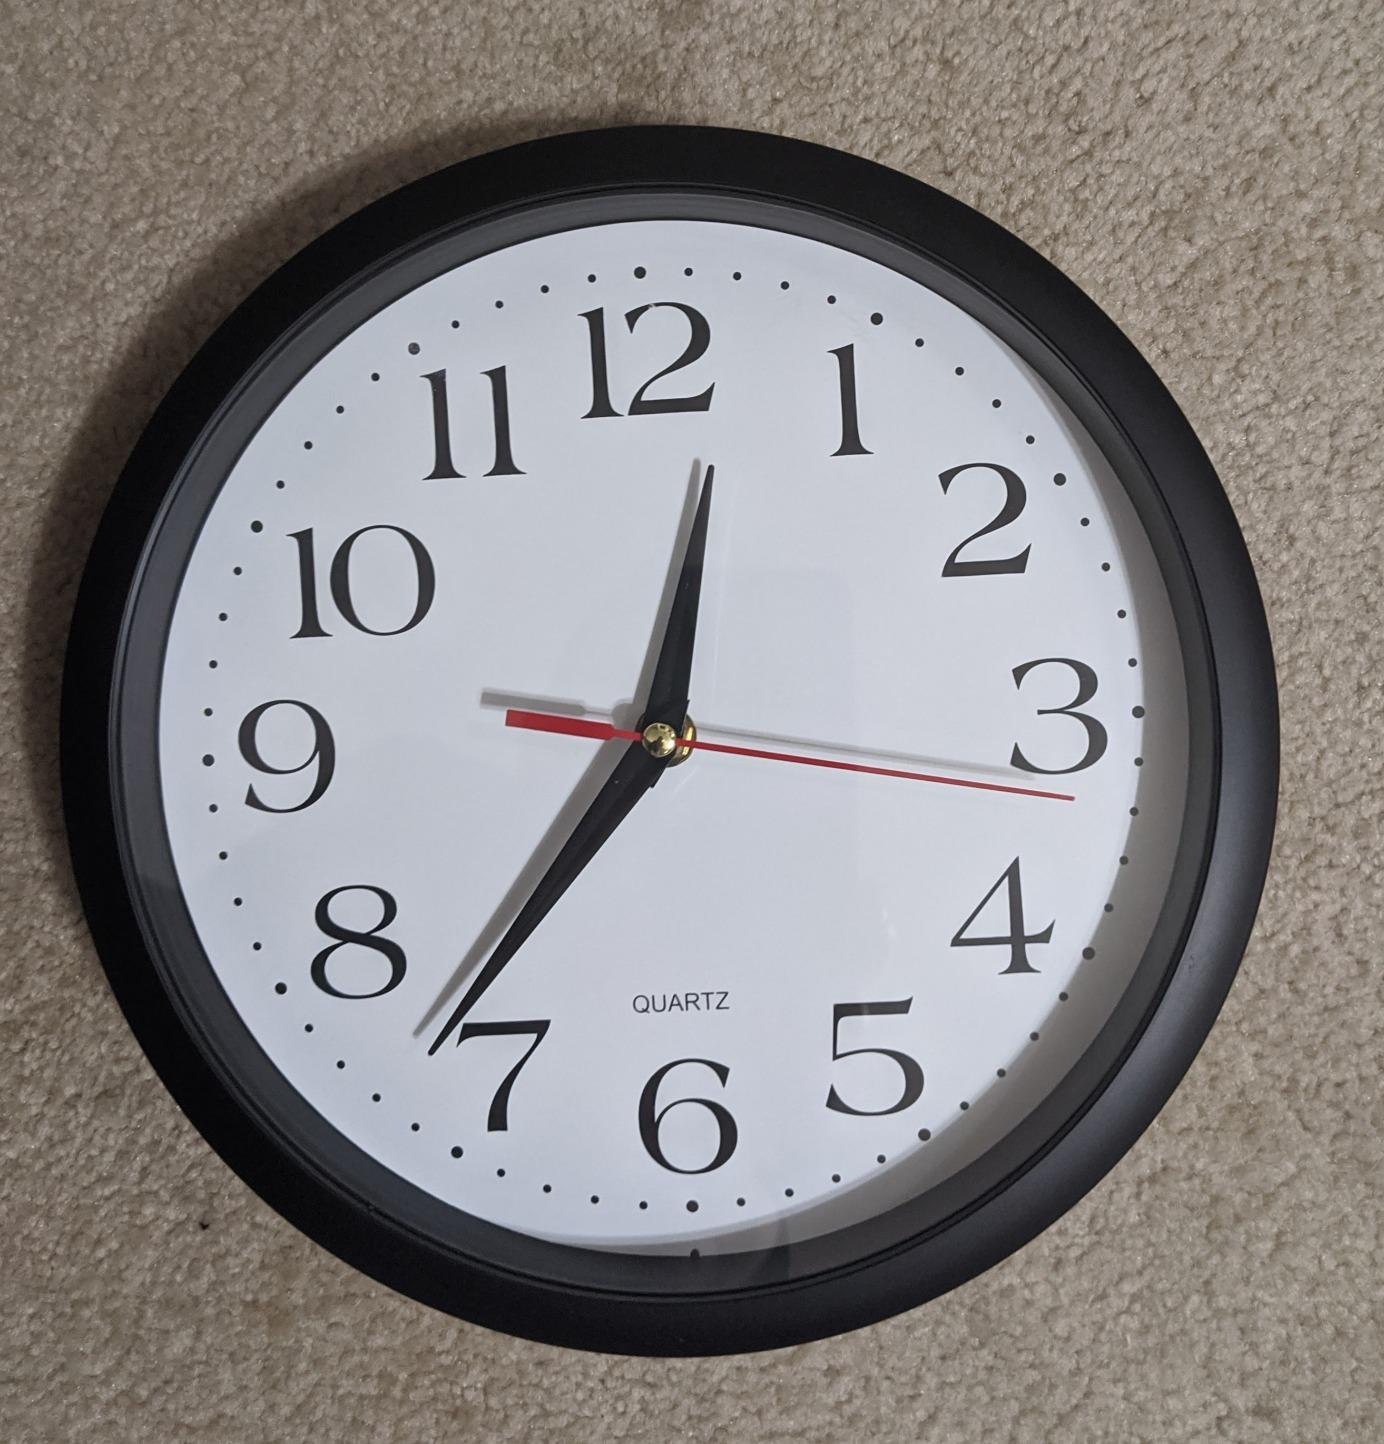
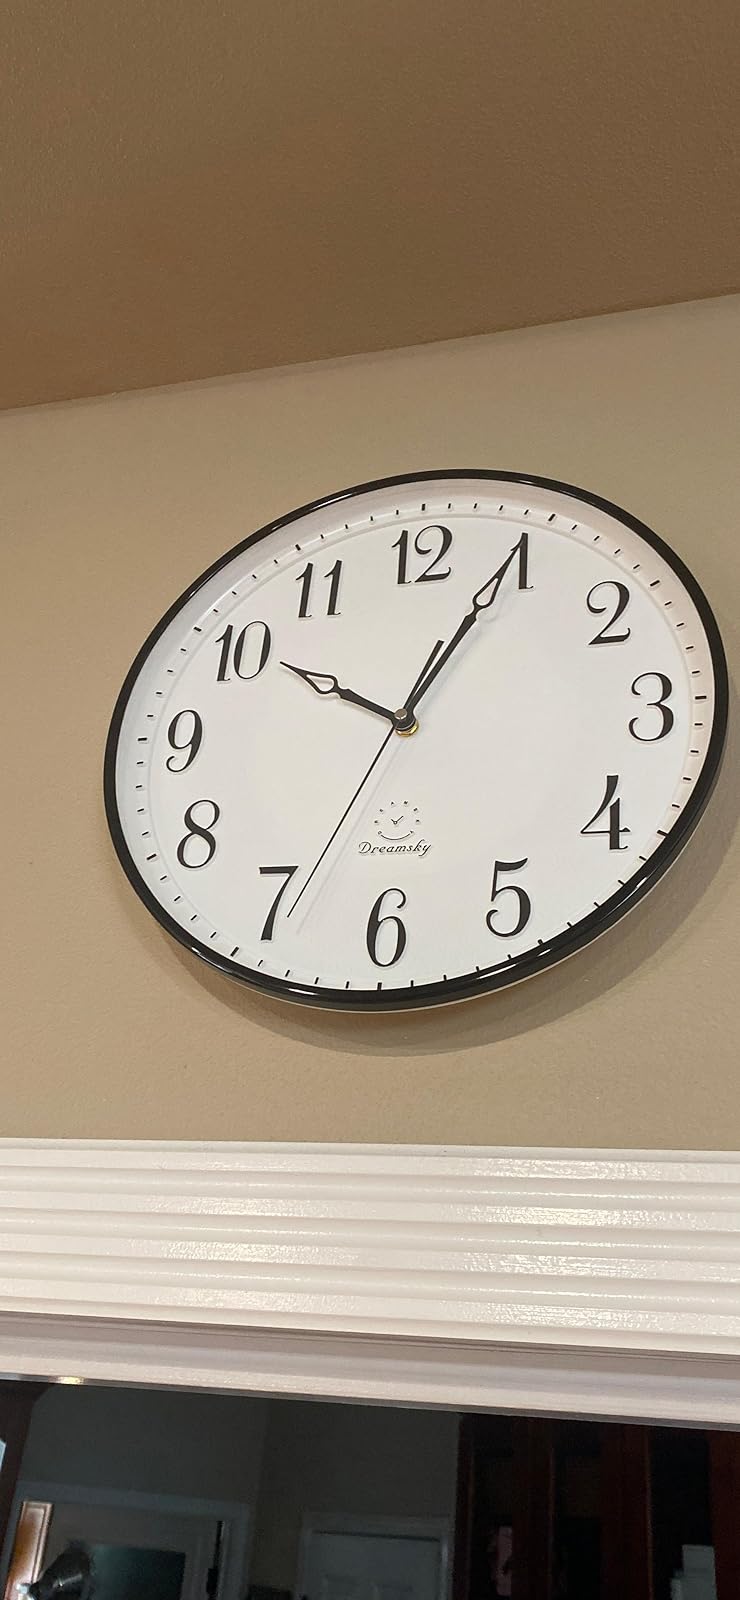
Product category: clock
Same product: no